1939 Big Ten Conference football season

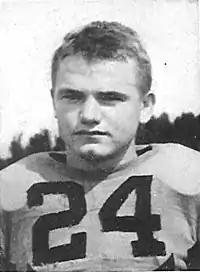
1939 Heisman Trophy winner Nile Kinnick of Iowa

The following players were picked by the Associated Press (AP) and/or the United Press (UP) as first-team players on the 1939 All-Big Ten Conference football team.